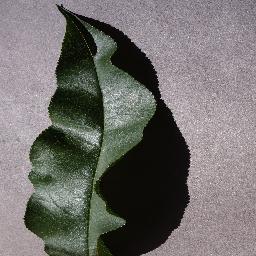
Label: Peach___healthy